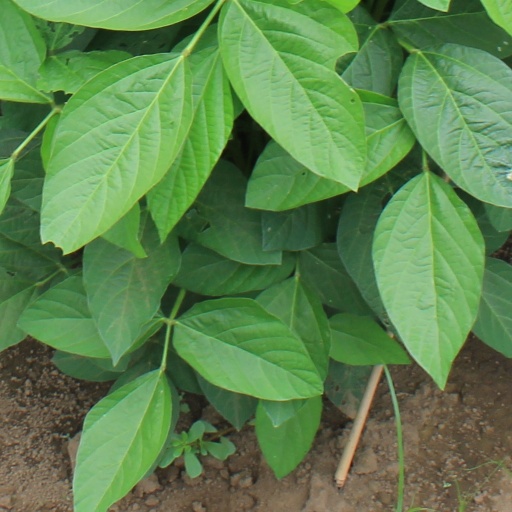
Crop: soybean